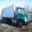
Label: truck